Rudolph Valentino

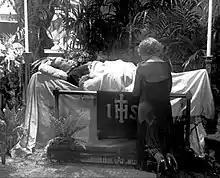
A mourner grieves at the bier of Rudolph Valentino during the actor's funeral

Dating back to the de Saulles trial in New York, during which his "masculinity" had been questioned in print, Valentino had been very sensitive about his public perception.